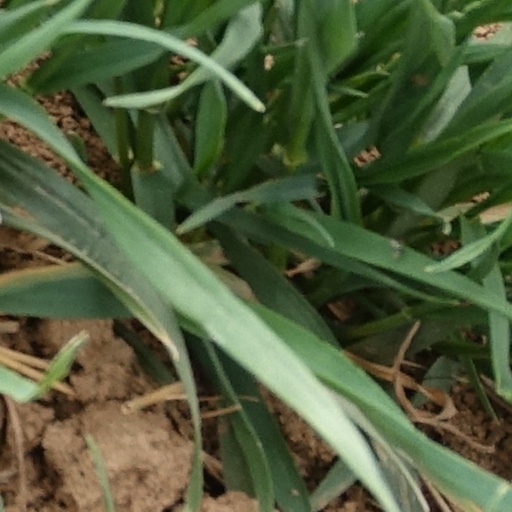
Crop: wheat